Trident of Poseidon

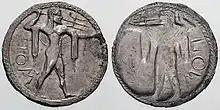
Coin of Poseidonia, c. 530–500 BC. Poseidon is seen wielding a trident with a chlamys draped over his arms.

In Greek mythology, Poseidon's trident was forged by the Cyclopes according to Pseudo-Apollodorus's "Bibliotheke".